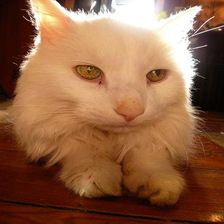
Species: cat
Breed: Maine Coon